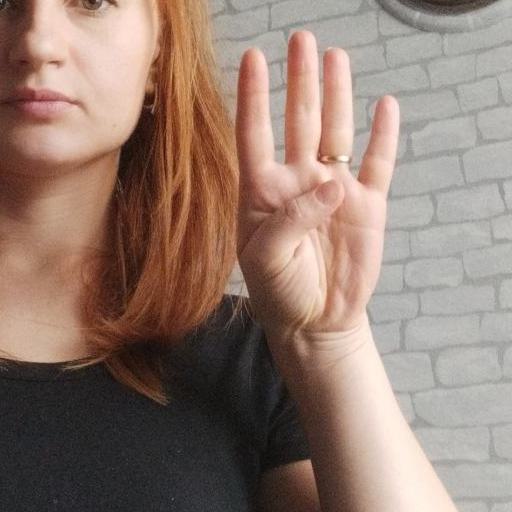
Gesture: four